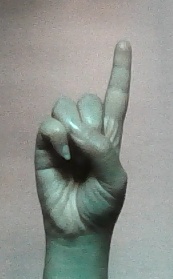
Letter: bb